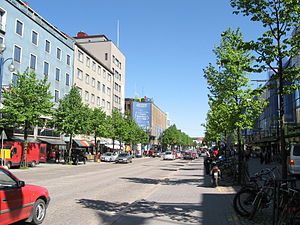
Lahti
Centrum i Lahti
Lahti er en by i det sydlige Finland, med et indbyggertal på 118.119. Byen ligger i Sydfinland, ved bredden af søen Vesijärvi, og cirka 100 kilometer nordøst for hovedstaden Helsinki.